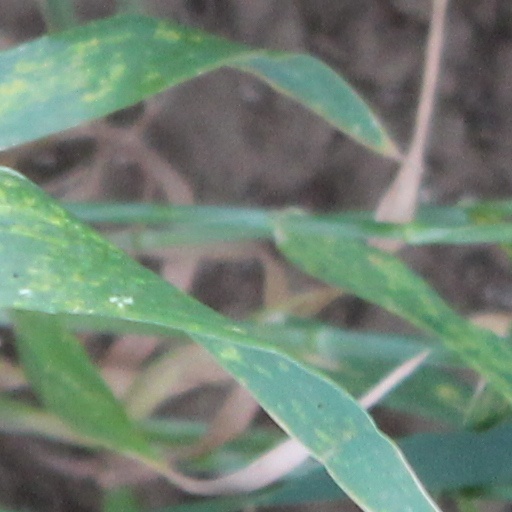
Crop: wheat